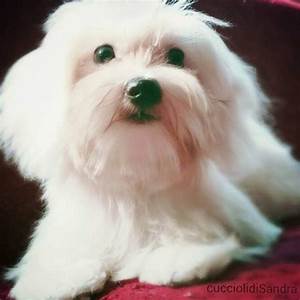
Label: cane